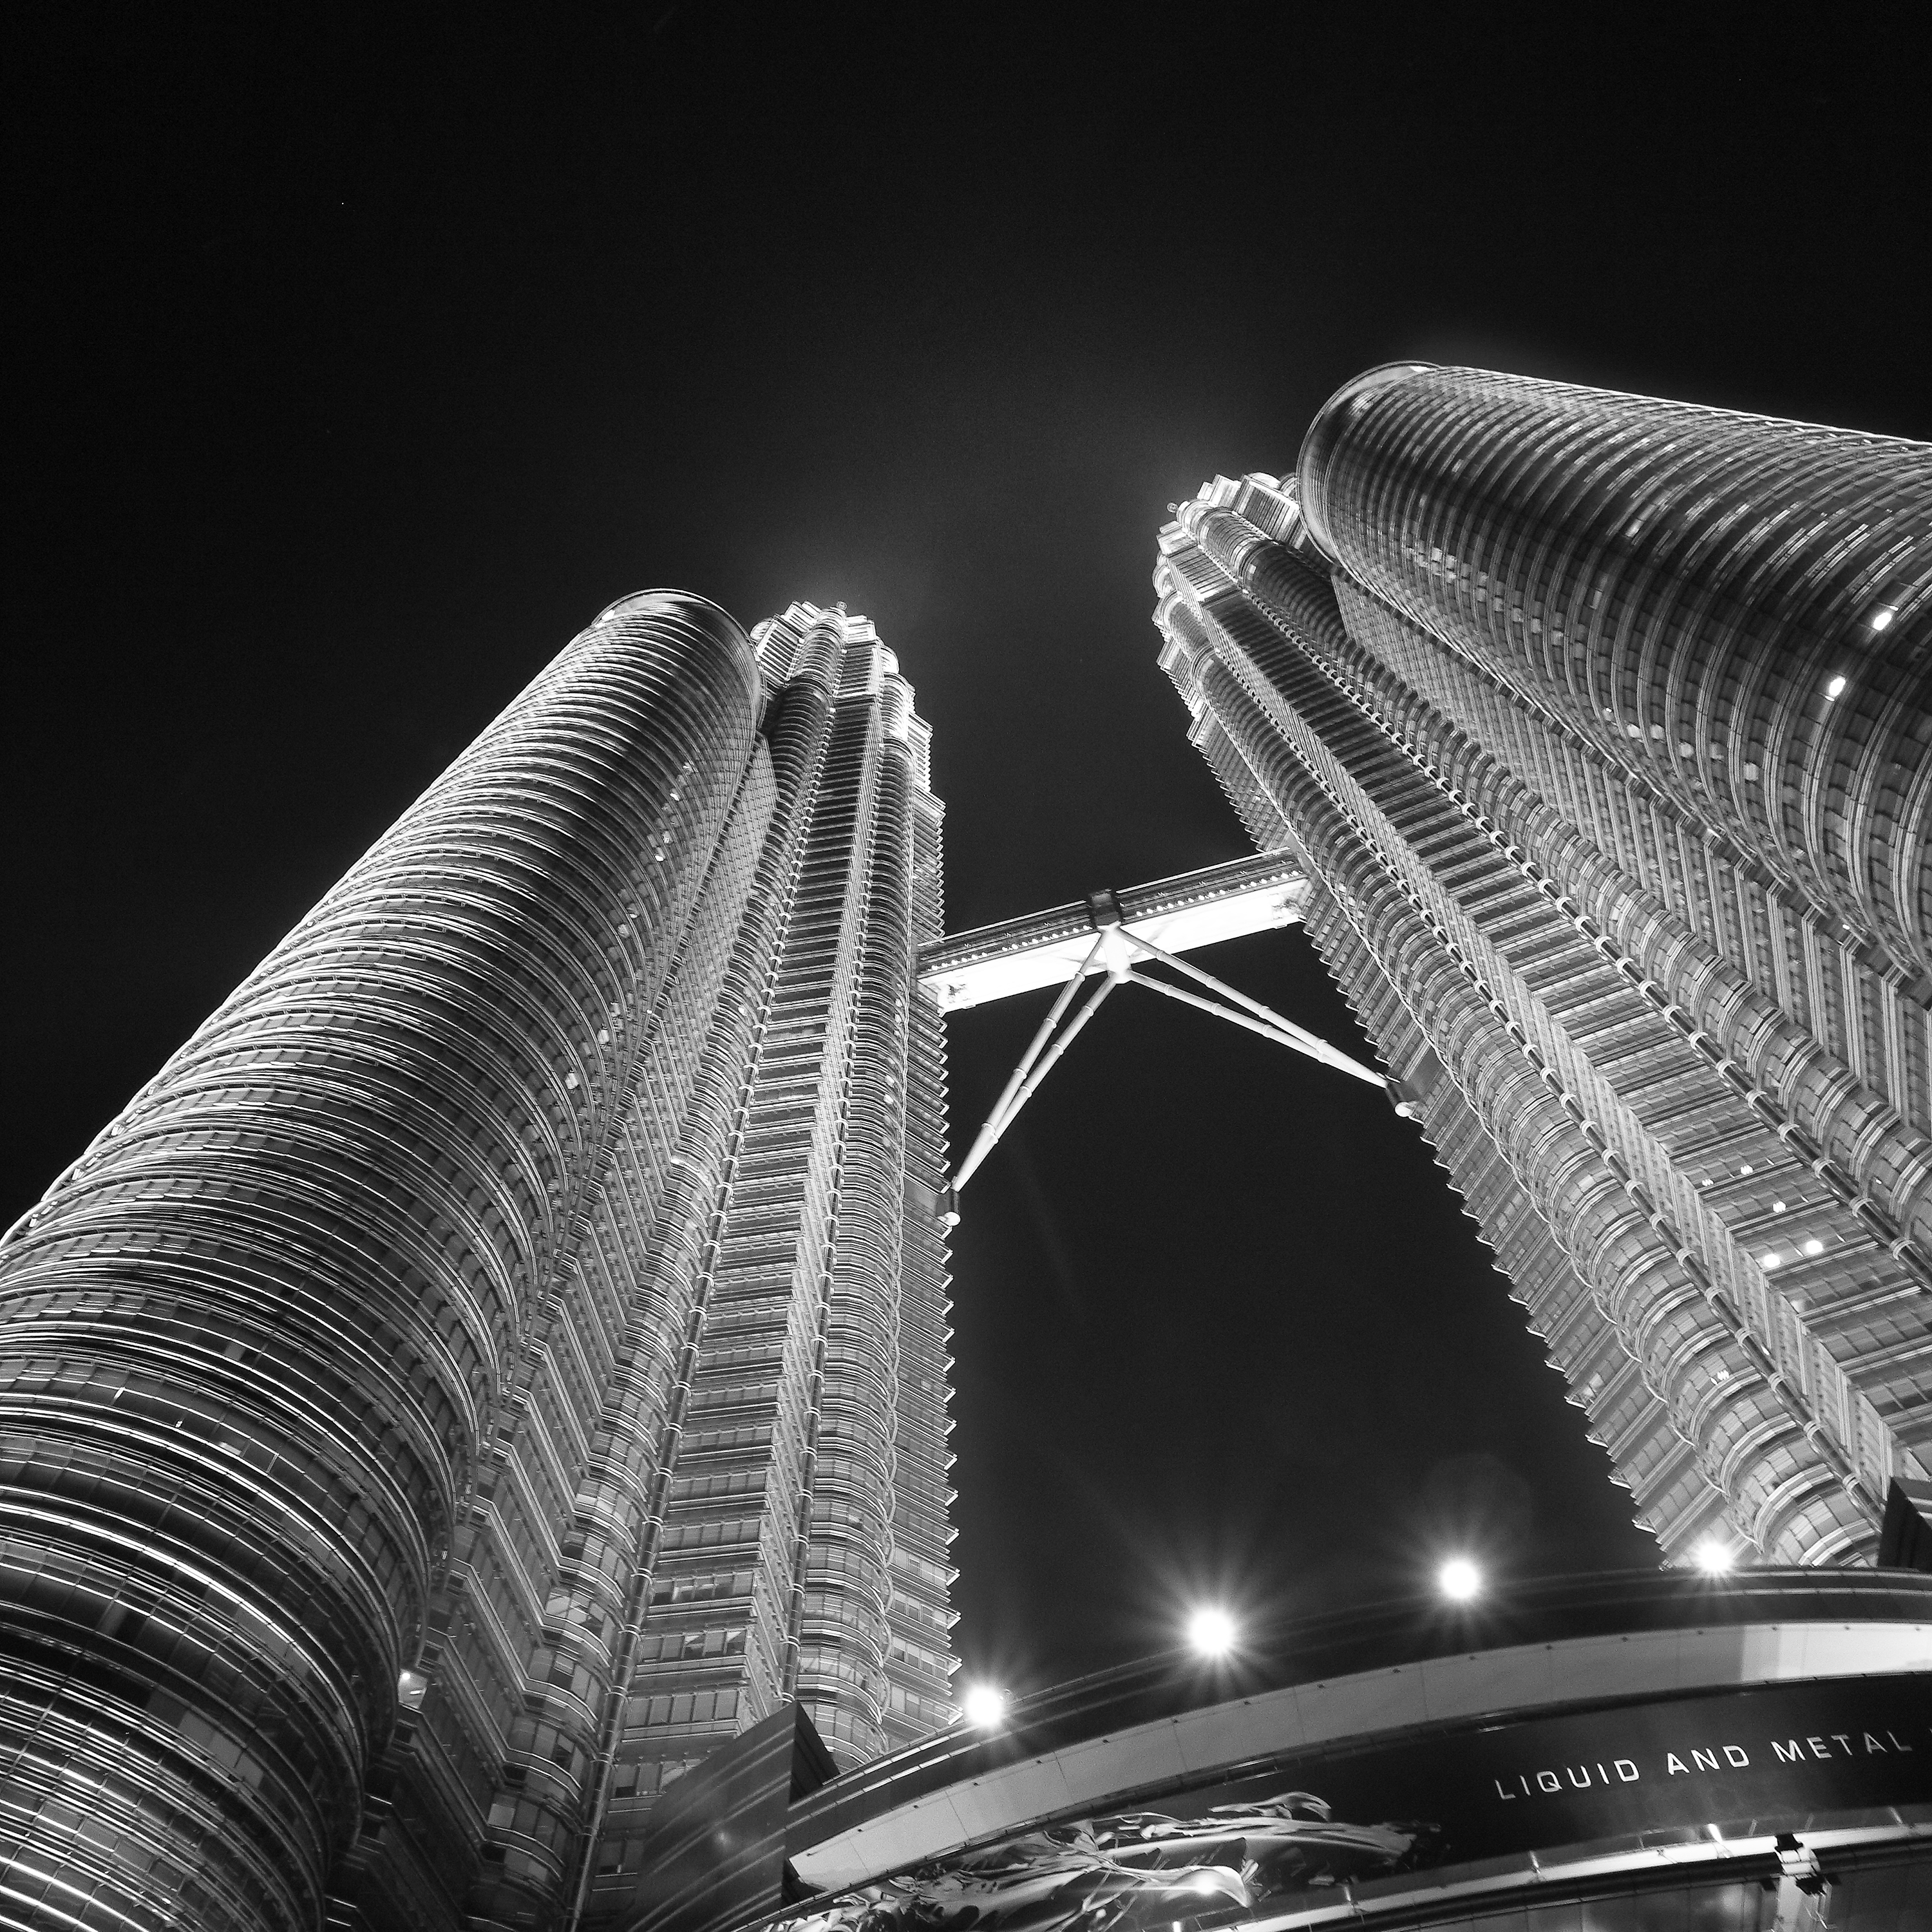
light, black and white, architecture, white, bridge, street, night, photography, building, city, skyscraper, urban, cityscape, downtown, travel, construction, line, reflection, tower, darkness, business, shopping, black, monochrome, modern, kuala lumpur, symmetry, malaysia, shape, metropolis, petronas twin towers, monochrome photography, twin tower, worm's eye view